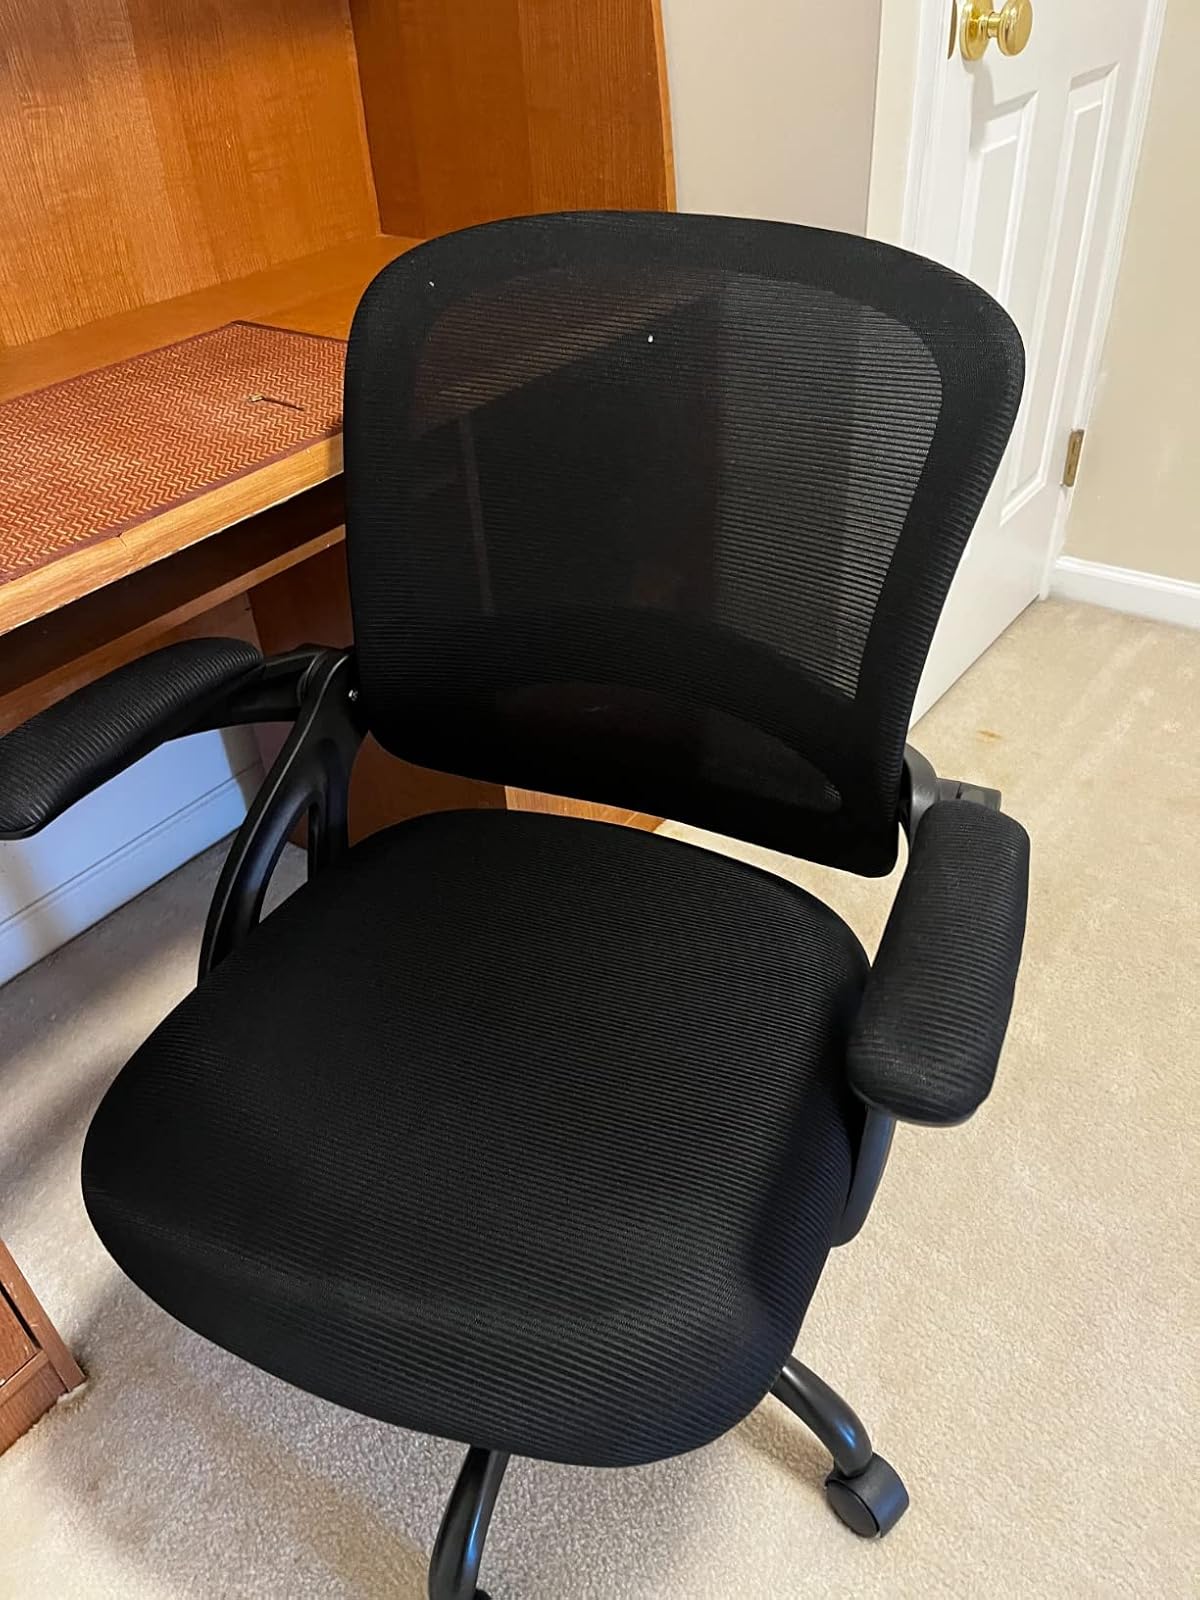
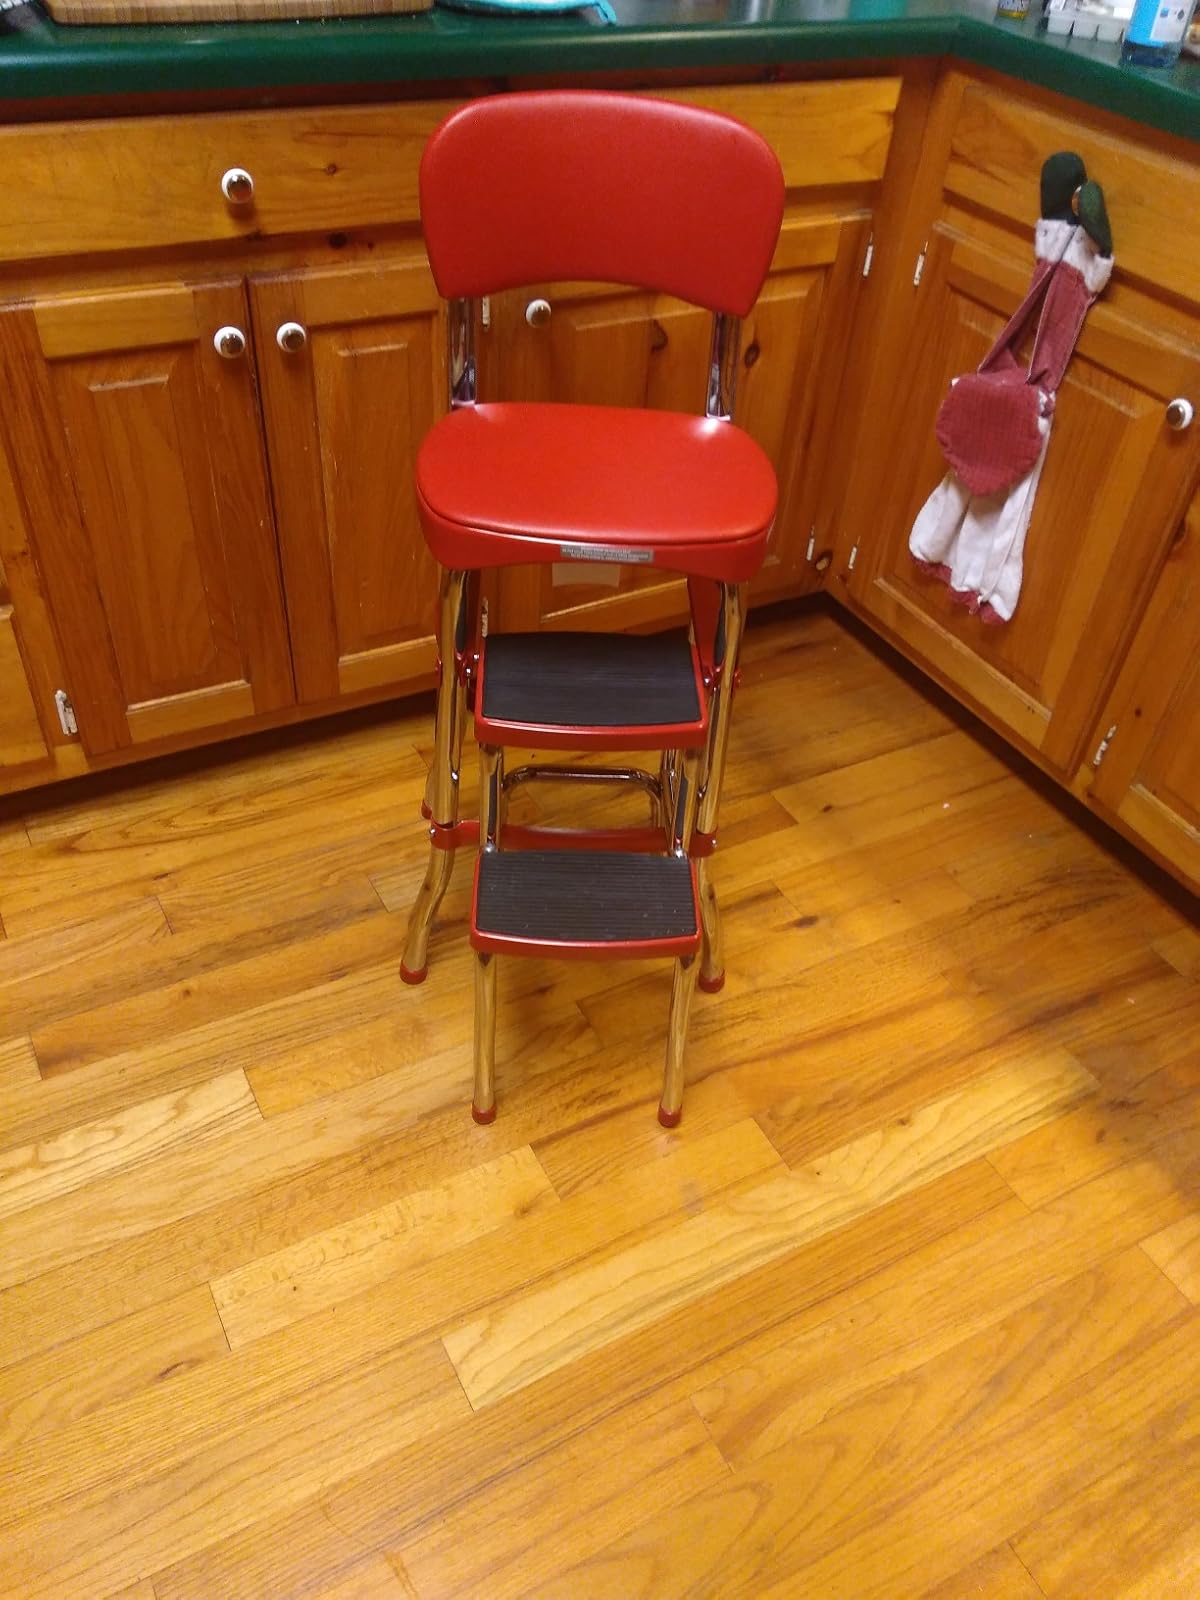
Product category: items_chair
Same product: no